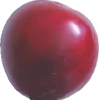
Label: cherry_wax_red